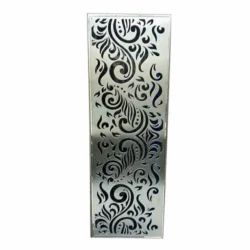
Label: flower_laser_cutting_services